Roman Catholic Archdiocese of Chicago

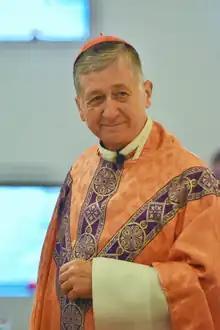
Cardinal Cupich (2021)

In 1990, Bernadin announced that the archdiocese was closing 37 churches and schools. After Bernadin died in 1996, John Paul II appointed Archbishop Francis George from the Archdiocese of Portland in Oregon as the eighth archbishop of Chicago, George was the first native Chicagoan to become its archbishop.